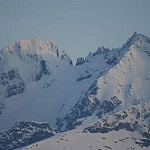
Label: mountain